The Prebendal School

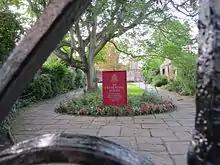
The Memorial Garden

Pupils are taught the Common Entrance or Common Academic Scholarship examination to senior independent schools, offered by the Independent Schools Examinations Board.